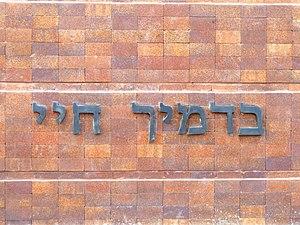
בדמיך חיי signifie